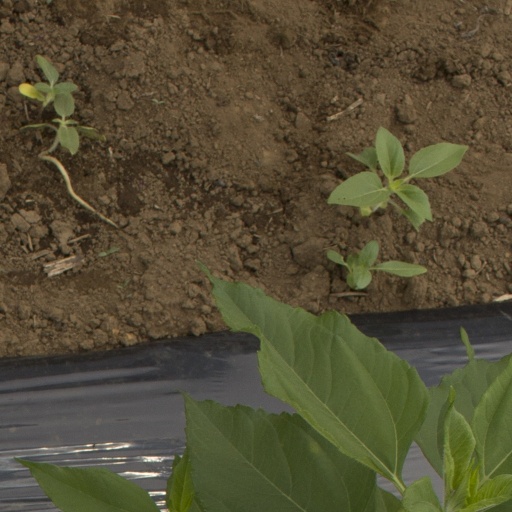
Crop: Jerusalem artichoke